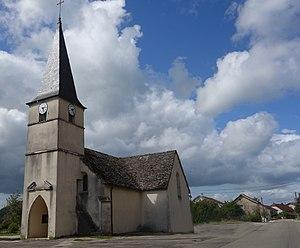
Charcier (Jura) - église Saint-Saturnin (XVIIIe s)
Charcier est une commune française située dans le département du Jura en région Bourgogne-Franche-Comté.